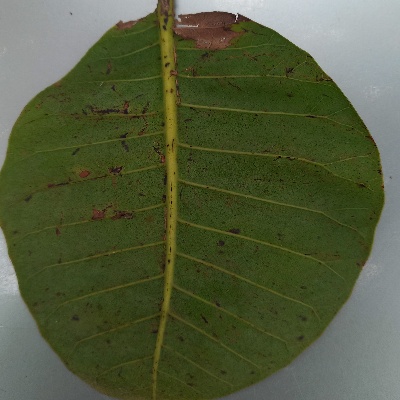
Crop: Cashew
Condition: anthracnose